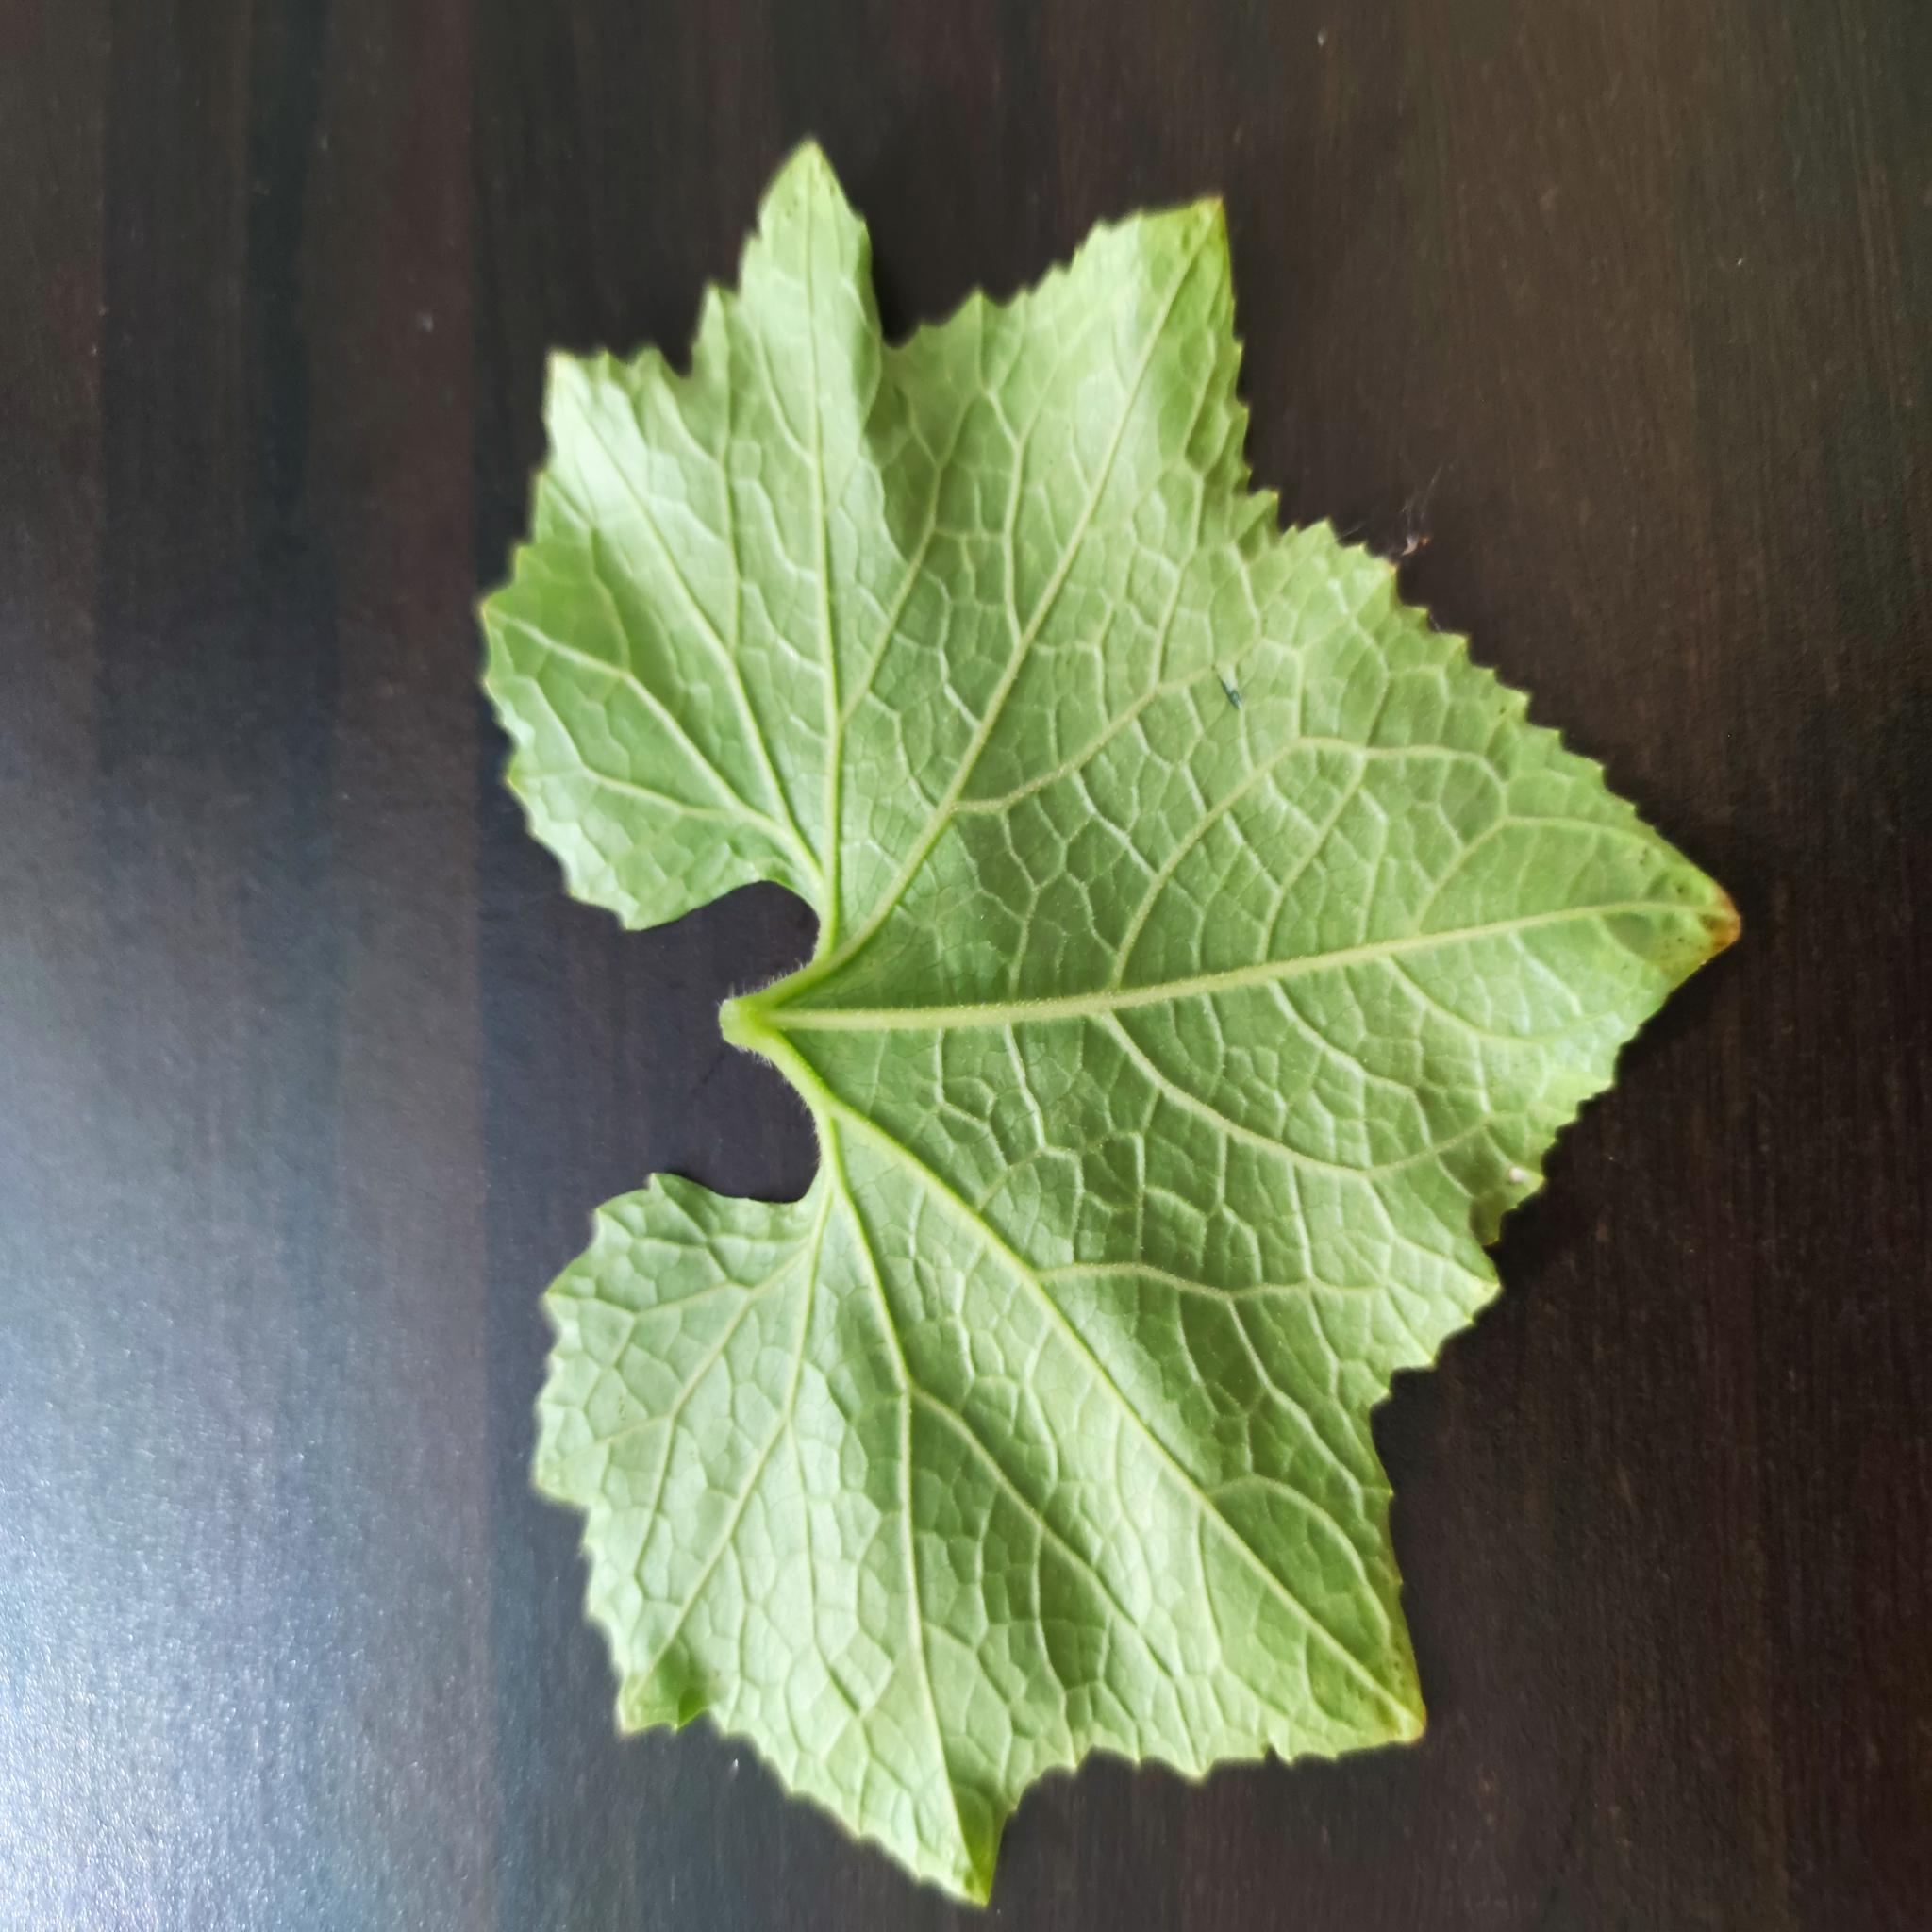
Label: Healthy